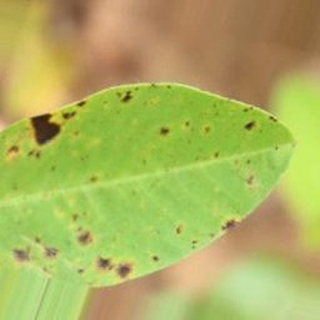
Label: groundnut_late_leaf_spot